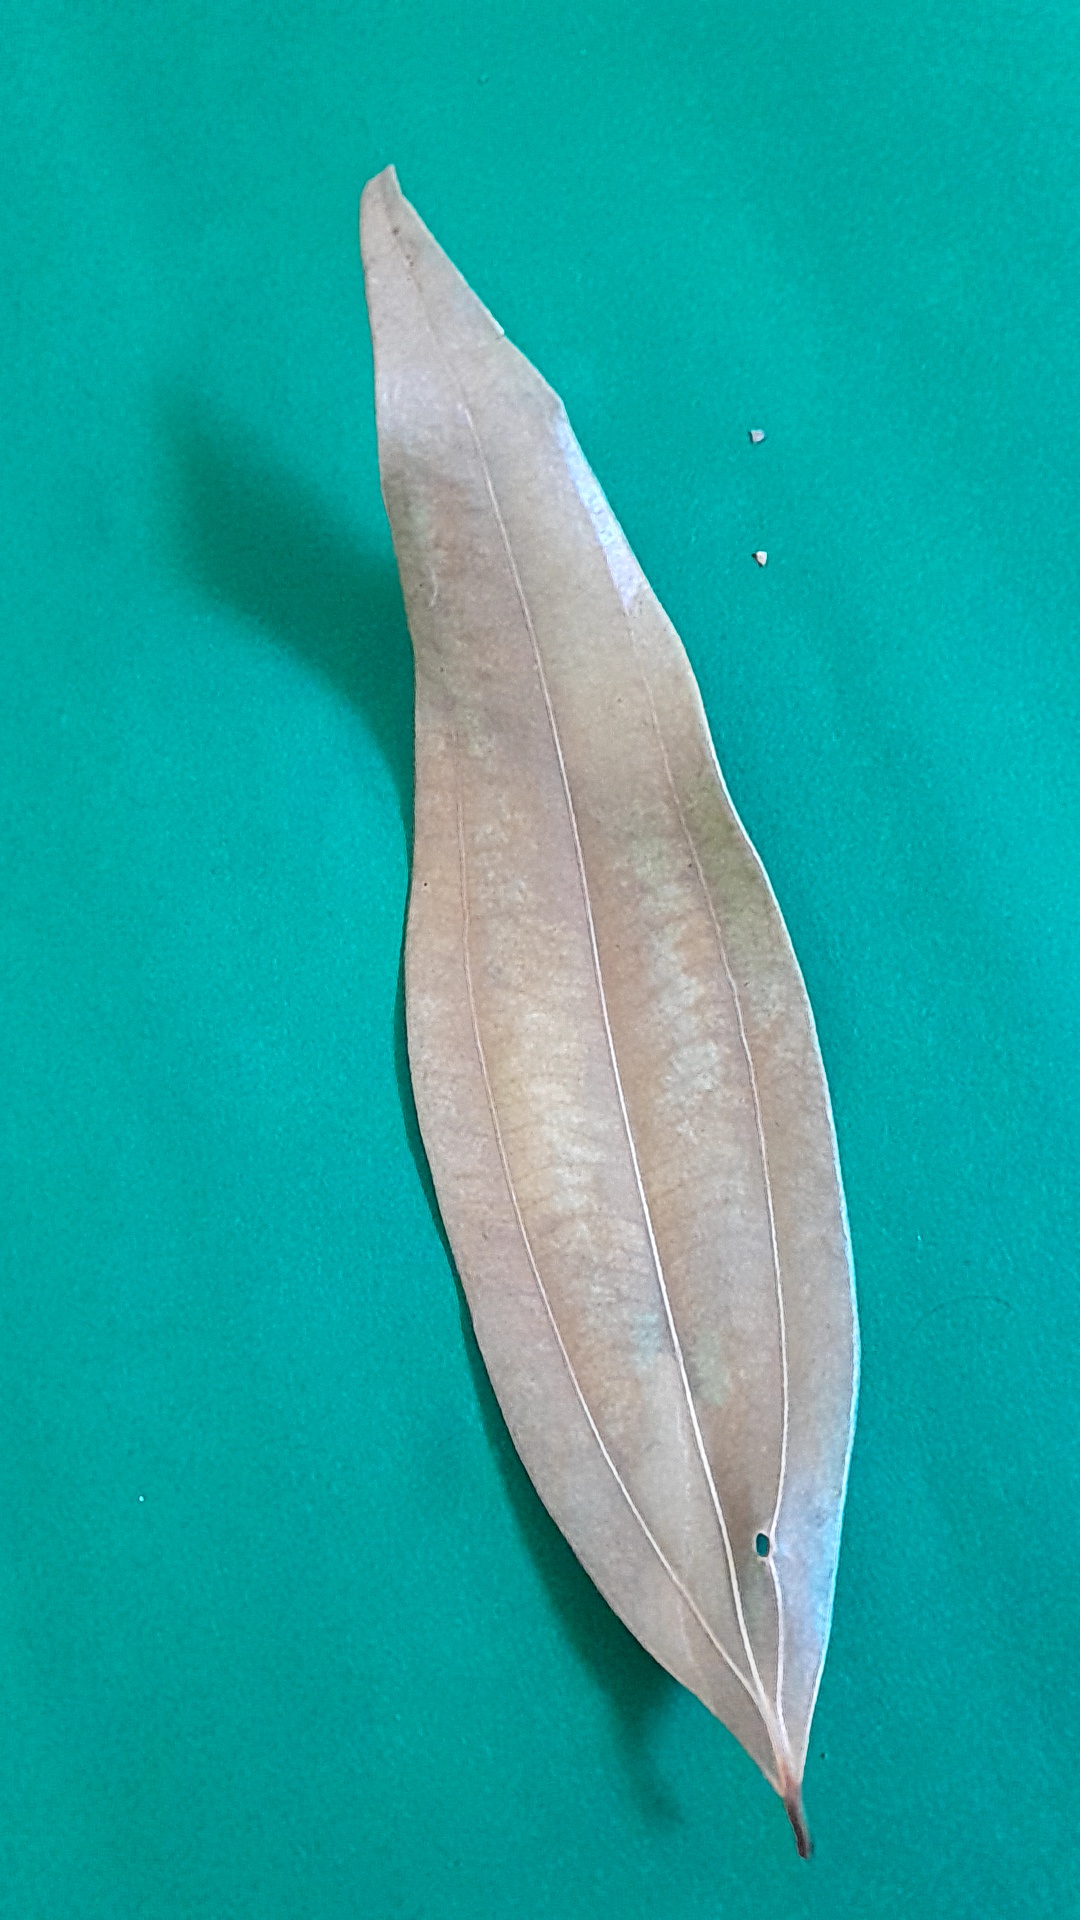
Label: Dry Leaf